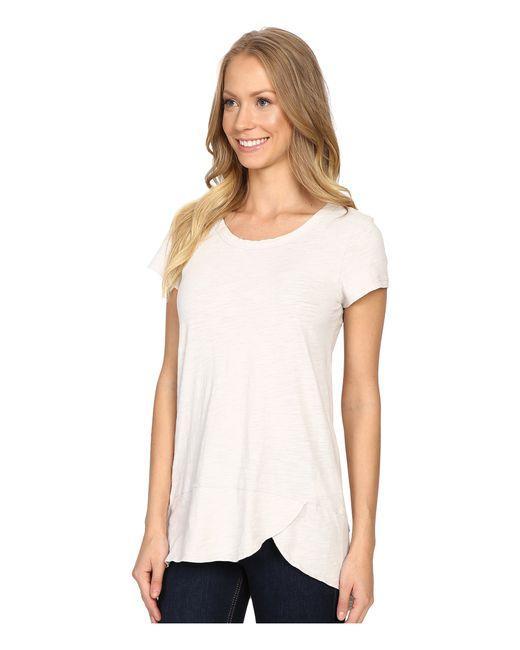
weißes lässiges Kurzarmhemd, asymmetrisch